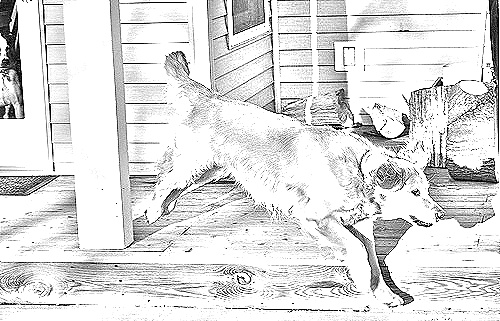
Portrait style: Sketch Portrait